Ġan Franġisk Bonamico

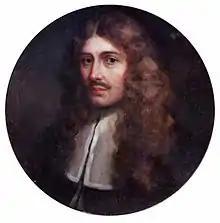

Ġan Franġisk Bonamico (or Giovanni Francesco Bonamico) (1639–1680) was a Maltese doctor and a member of the Order of St. John.